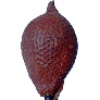
Label: Salak 1